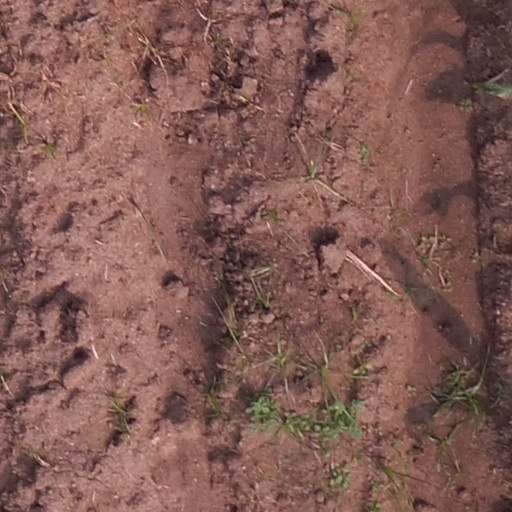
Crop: maize; corn